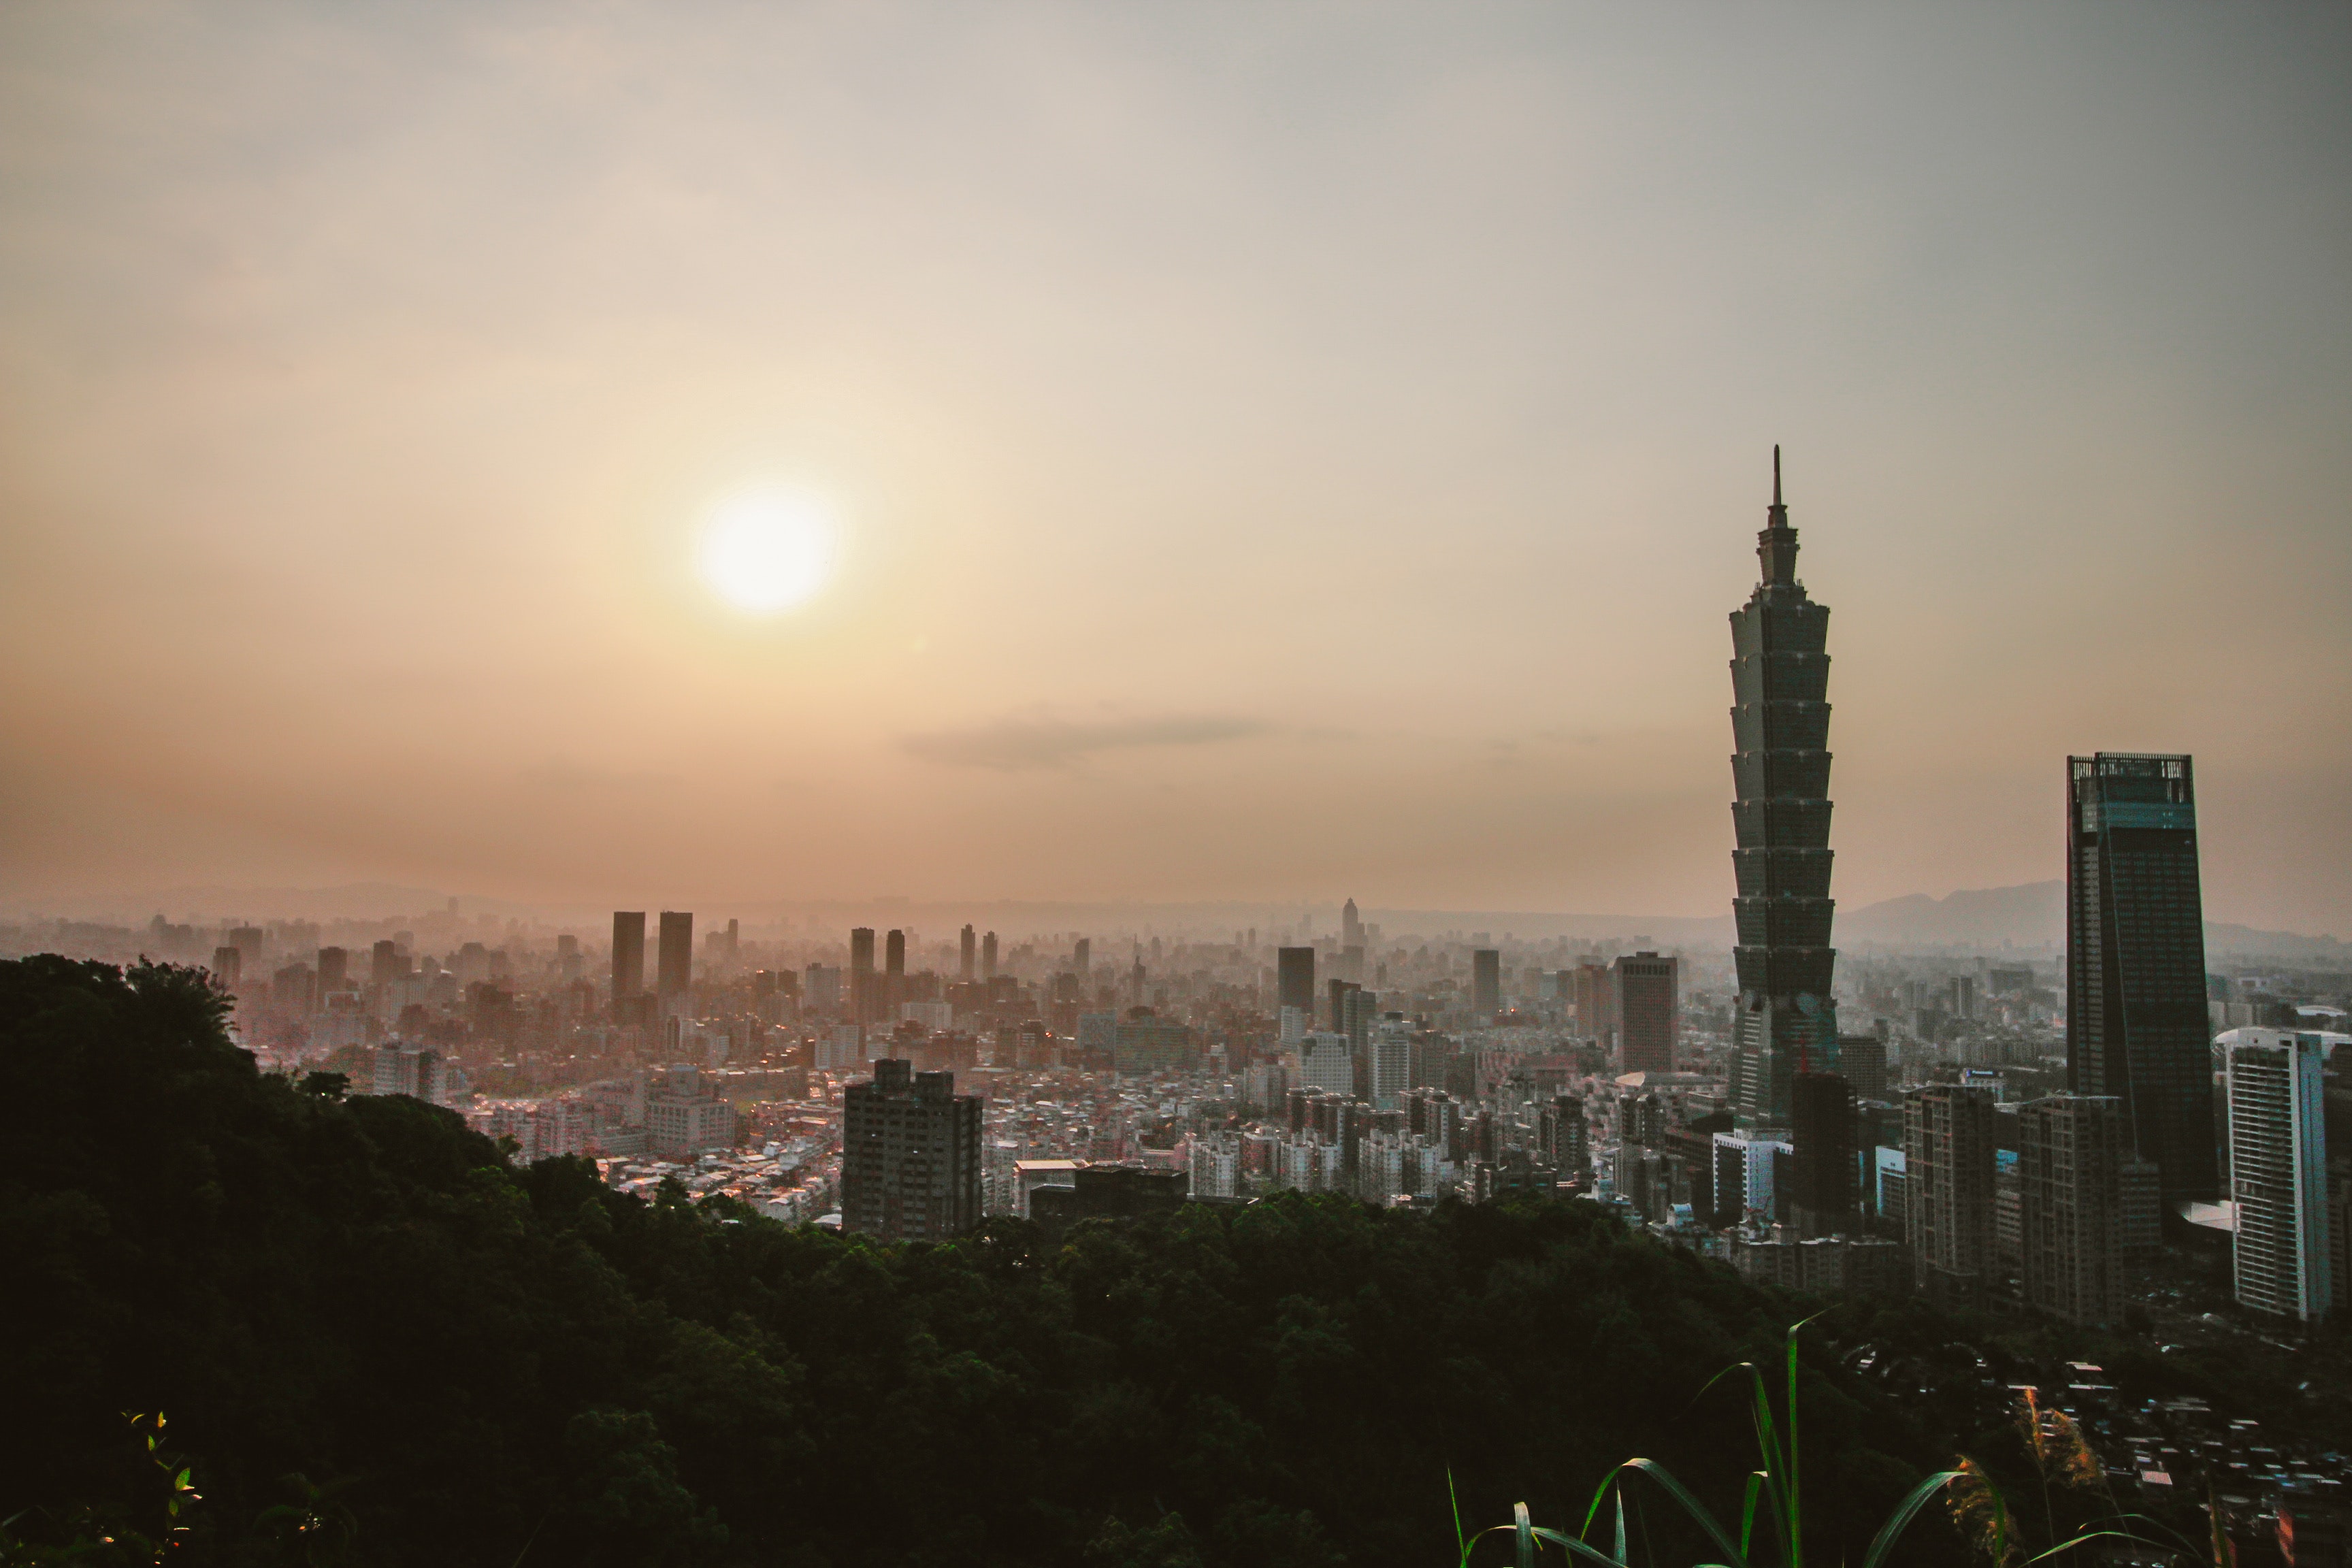
metropolitan area, cityscape, city, urban area, sky, metropolis, skyline, skyscraper, daytime, tower block, human settlement, atmospheric phenomenon, landmark, morning, evening, downtown, horizon, tower, cloud, building, dusk, atmosphere, sunlight, sunset, tree, architecture, haze, photography, landscape, night, sunrise, world